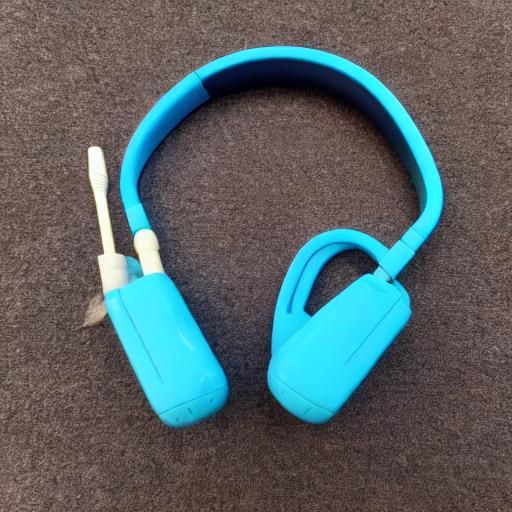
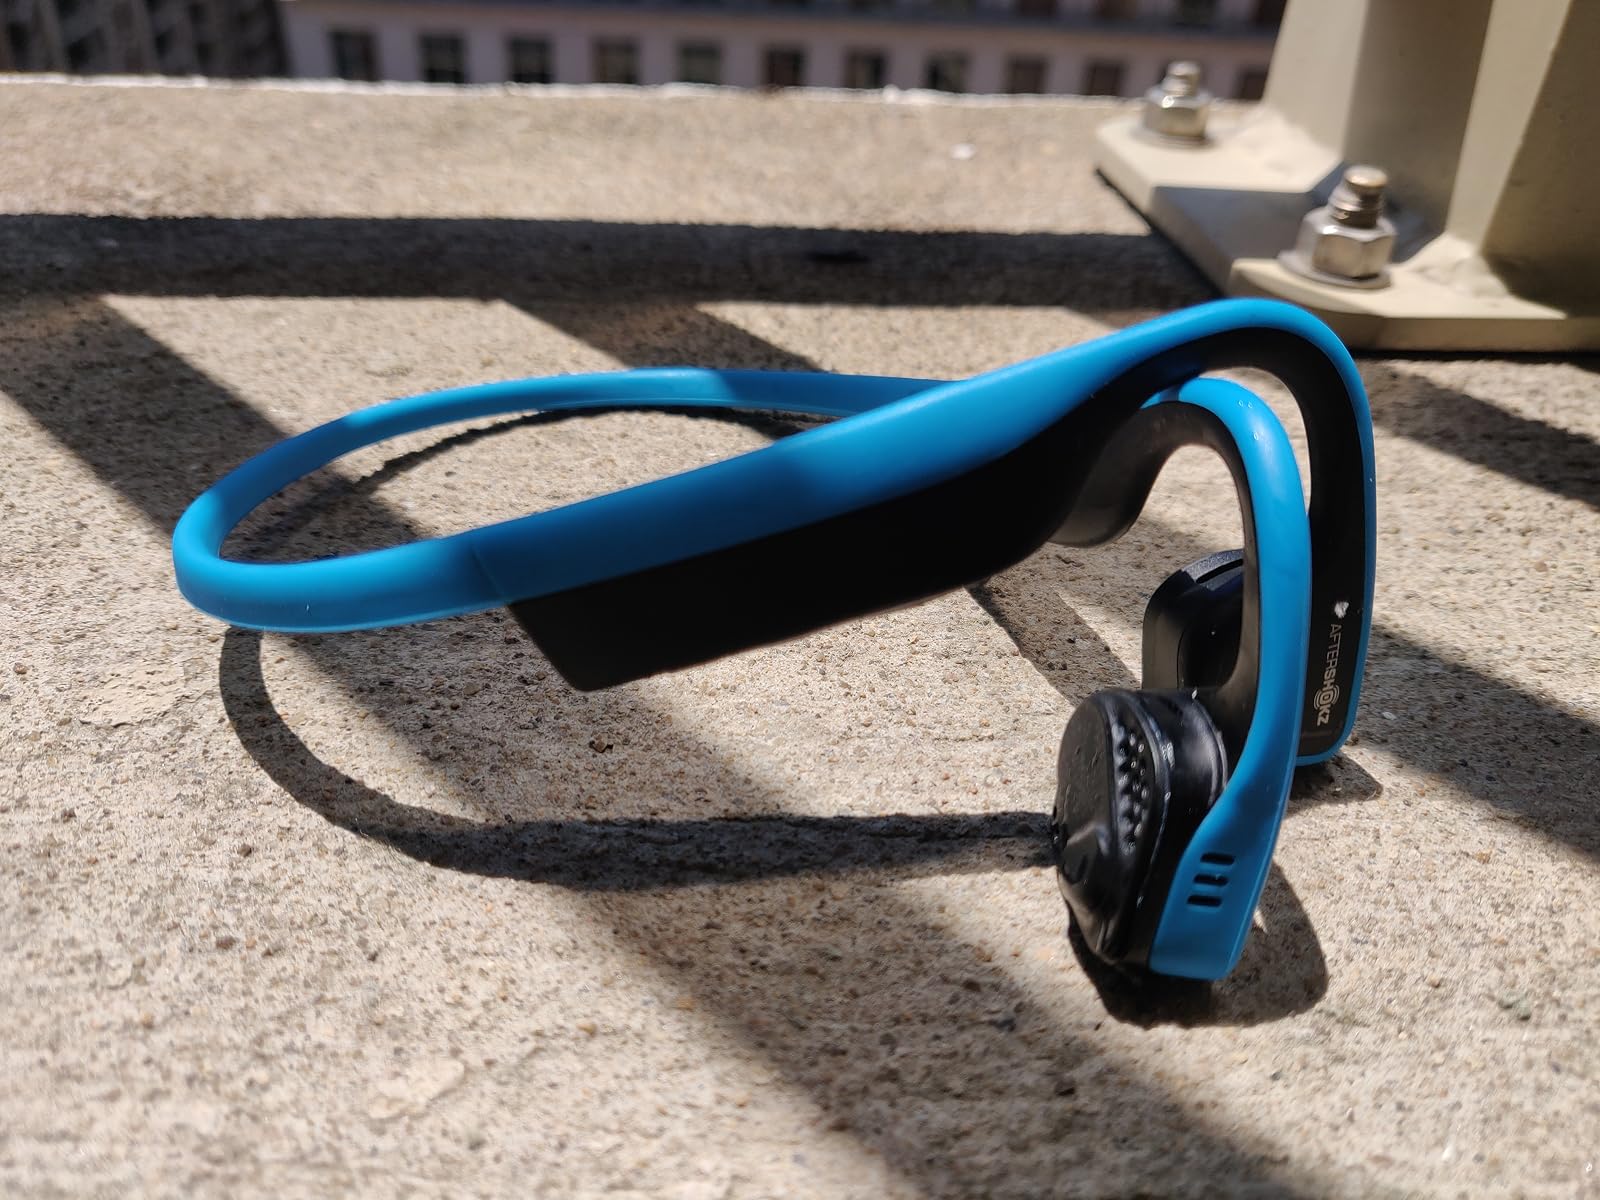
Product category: headphones
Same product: no